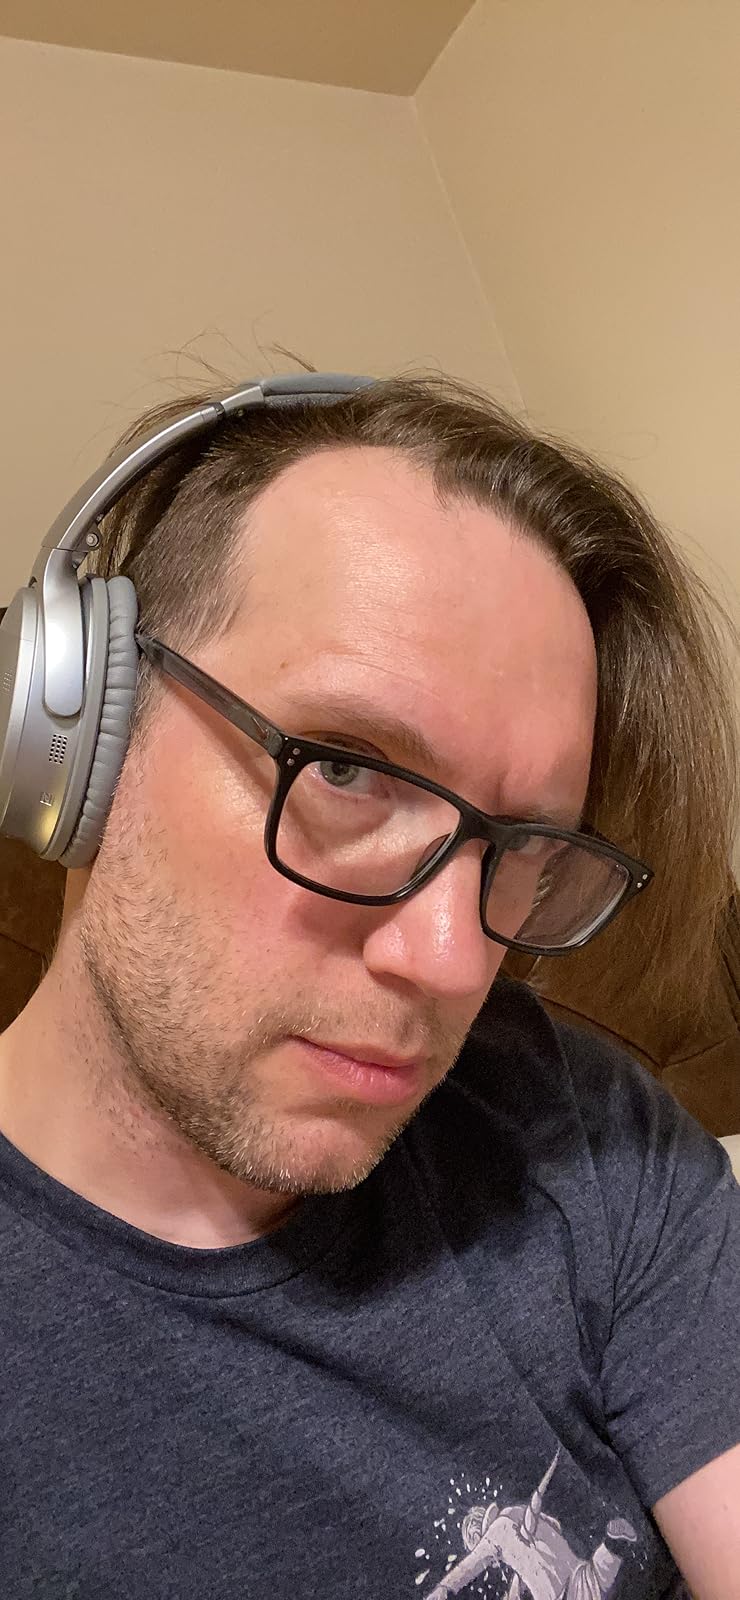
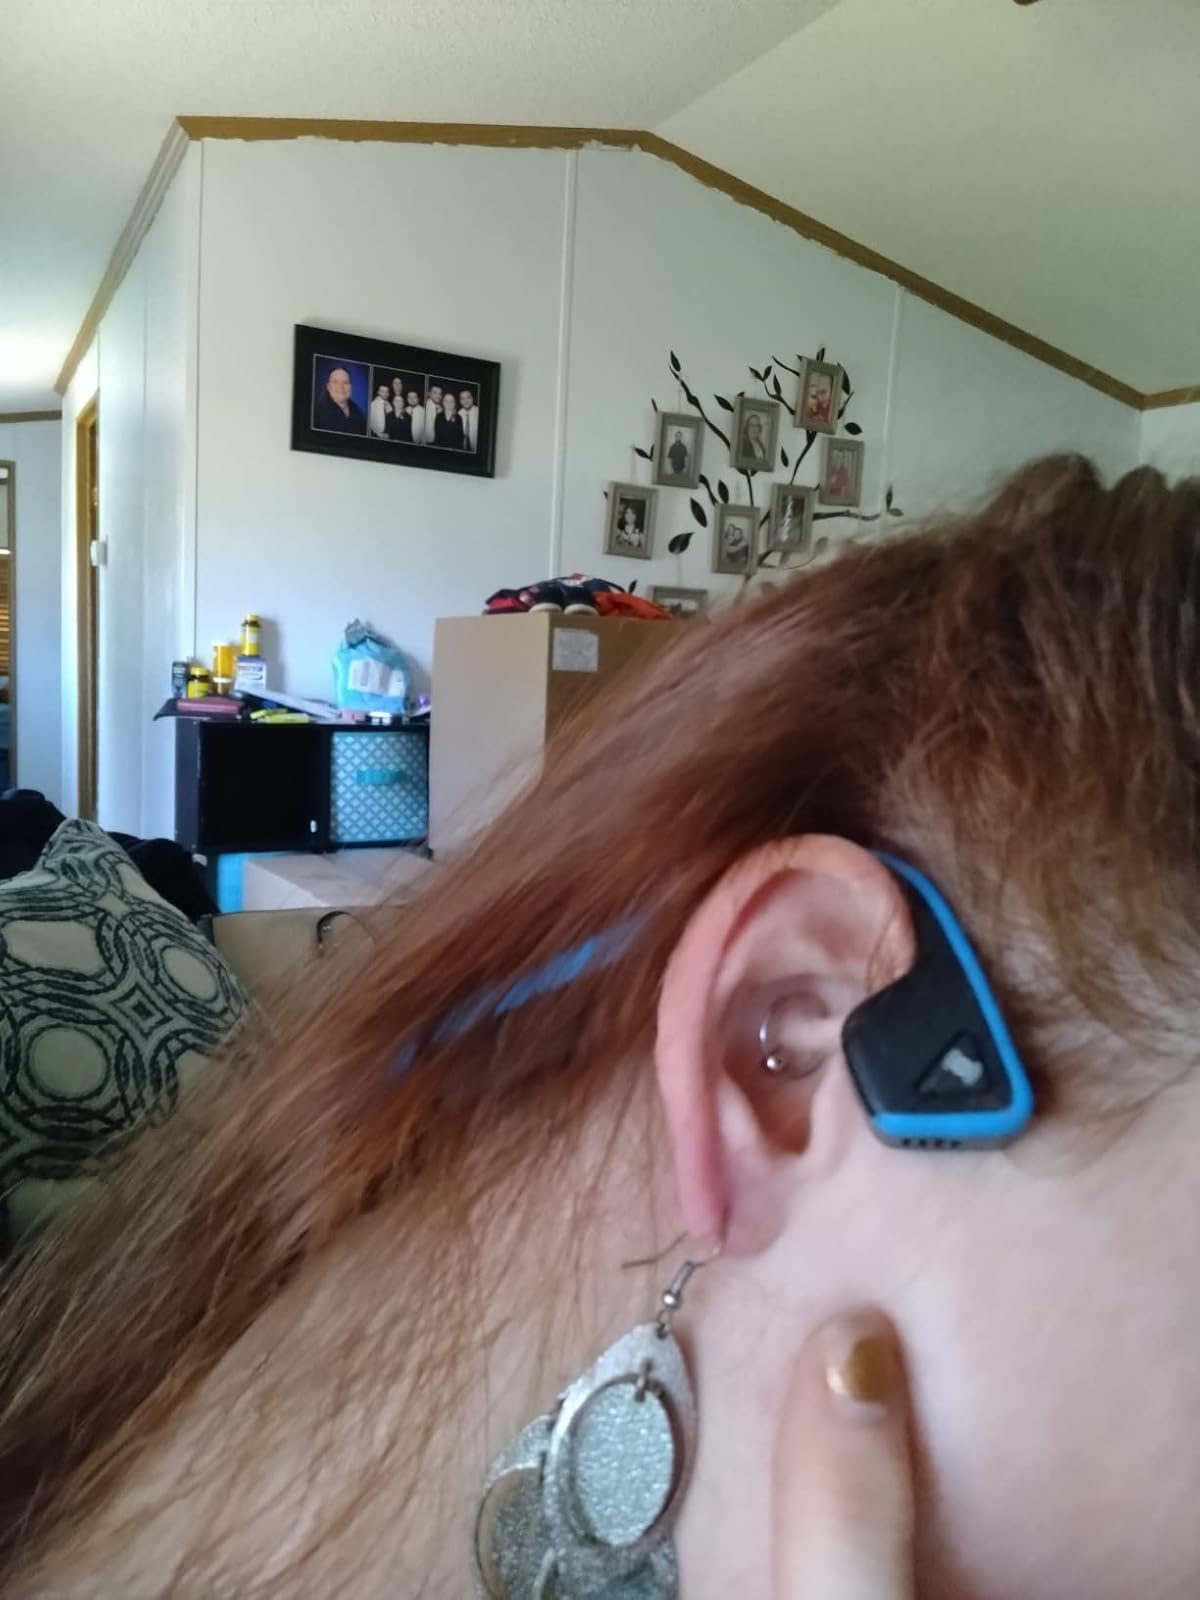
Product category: headphones
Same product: no